De Schippers van de Kameleon

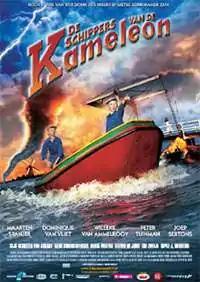
Theatrical release poster

De Schippers van de Kameleon (2003) is a Dutch family film with main characters identical twins Koen van der Donk (Hielke Klinkhamer) and Jos van der Donk (Sietse Klinkhamer). The actors are also identical twins, born March 6, 1988. The film is based on the books of about the adventures of the twins with their boat, the opduwer De Kameleon.